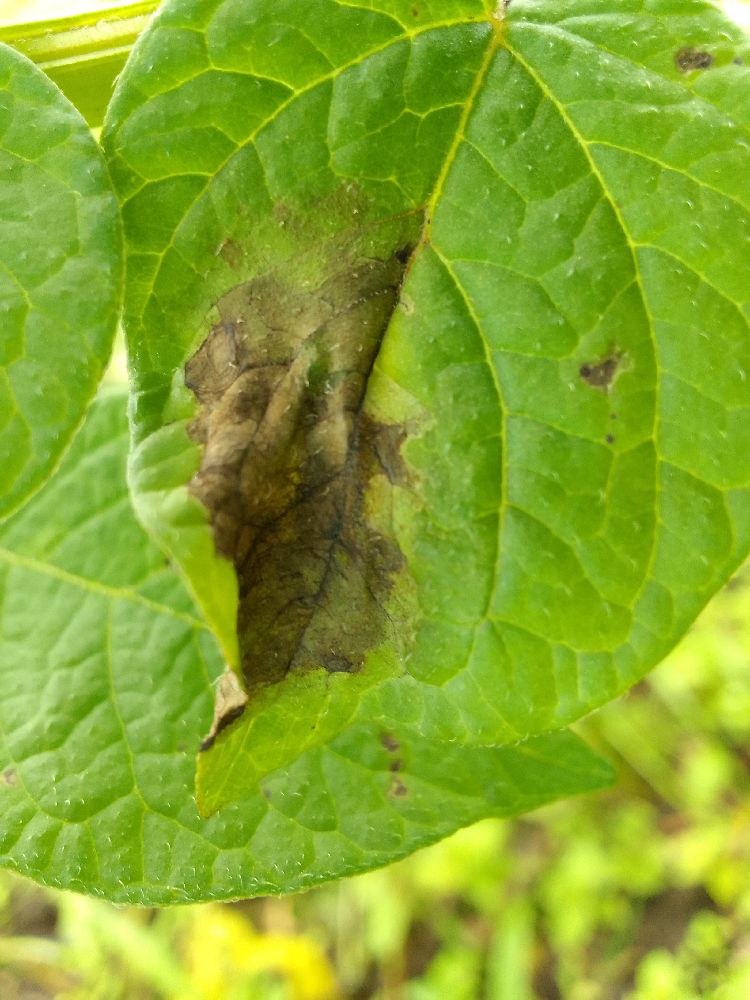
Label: Late blight